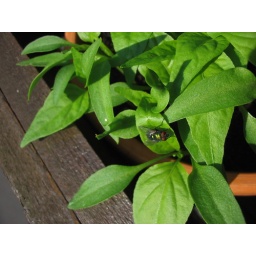
up close and personal in the flower box